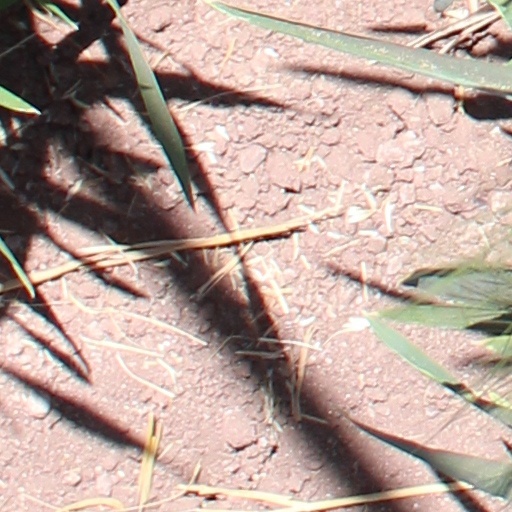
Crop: wheat